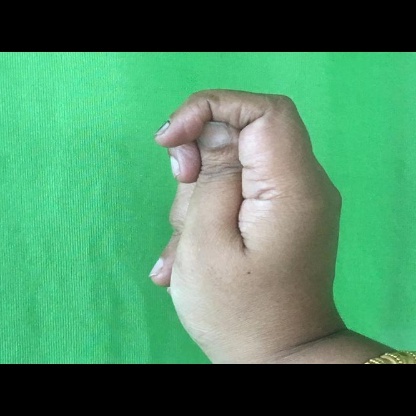
Mudra: Katakamukha